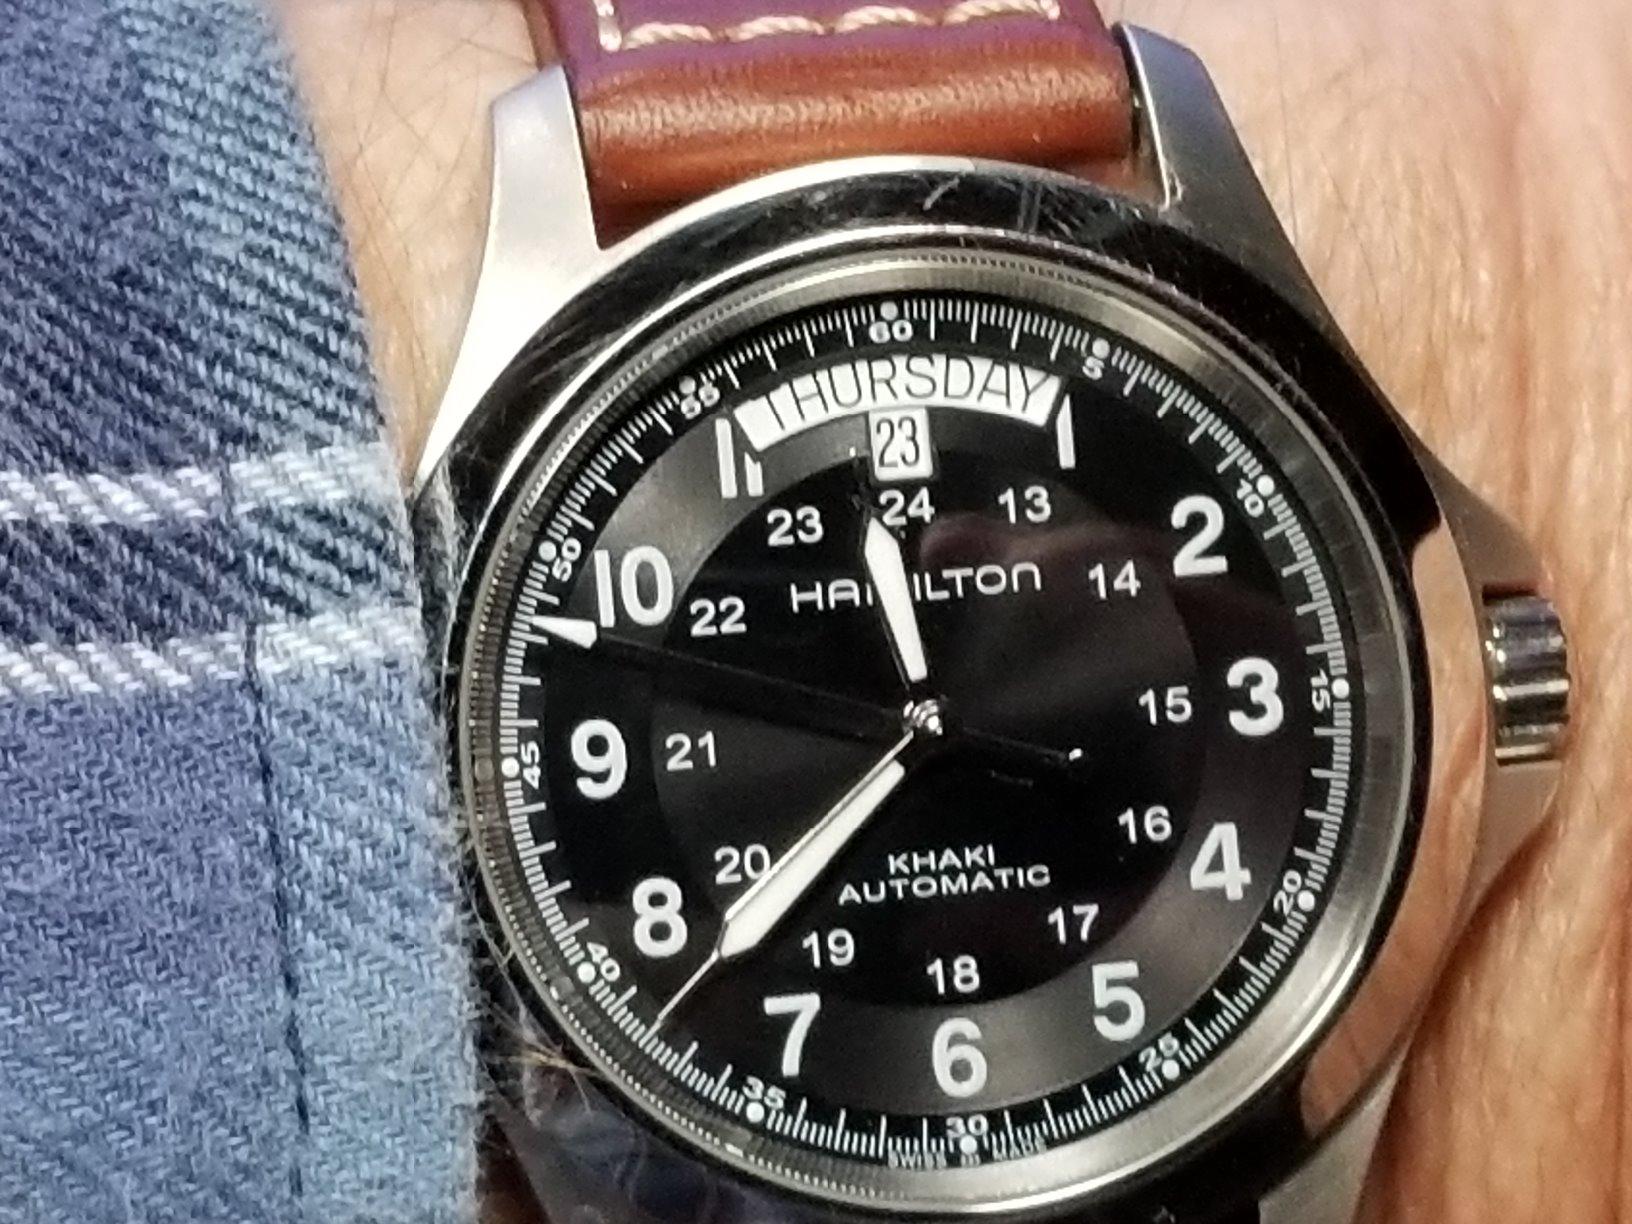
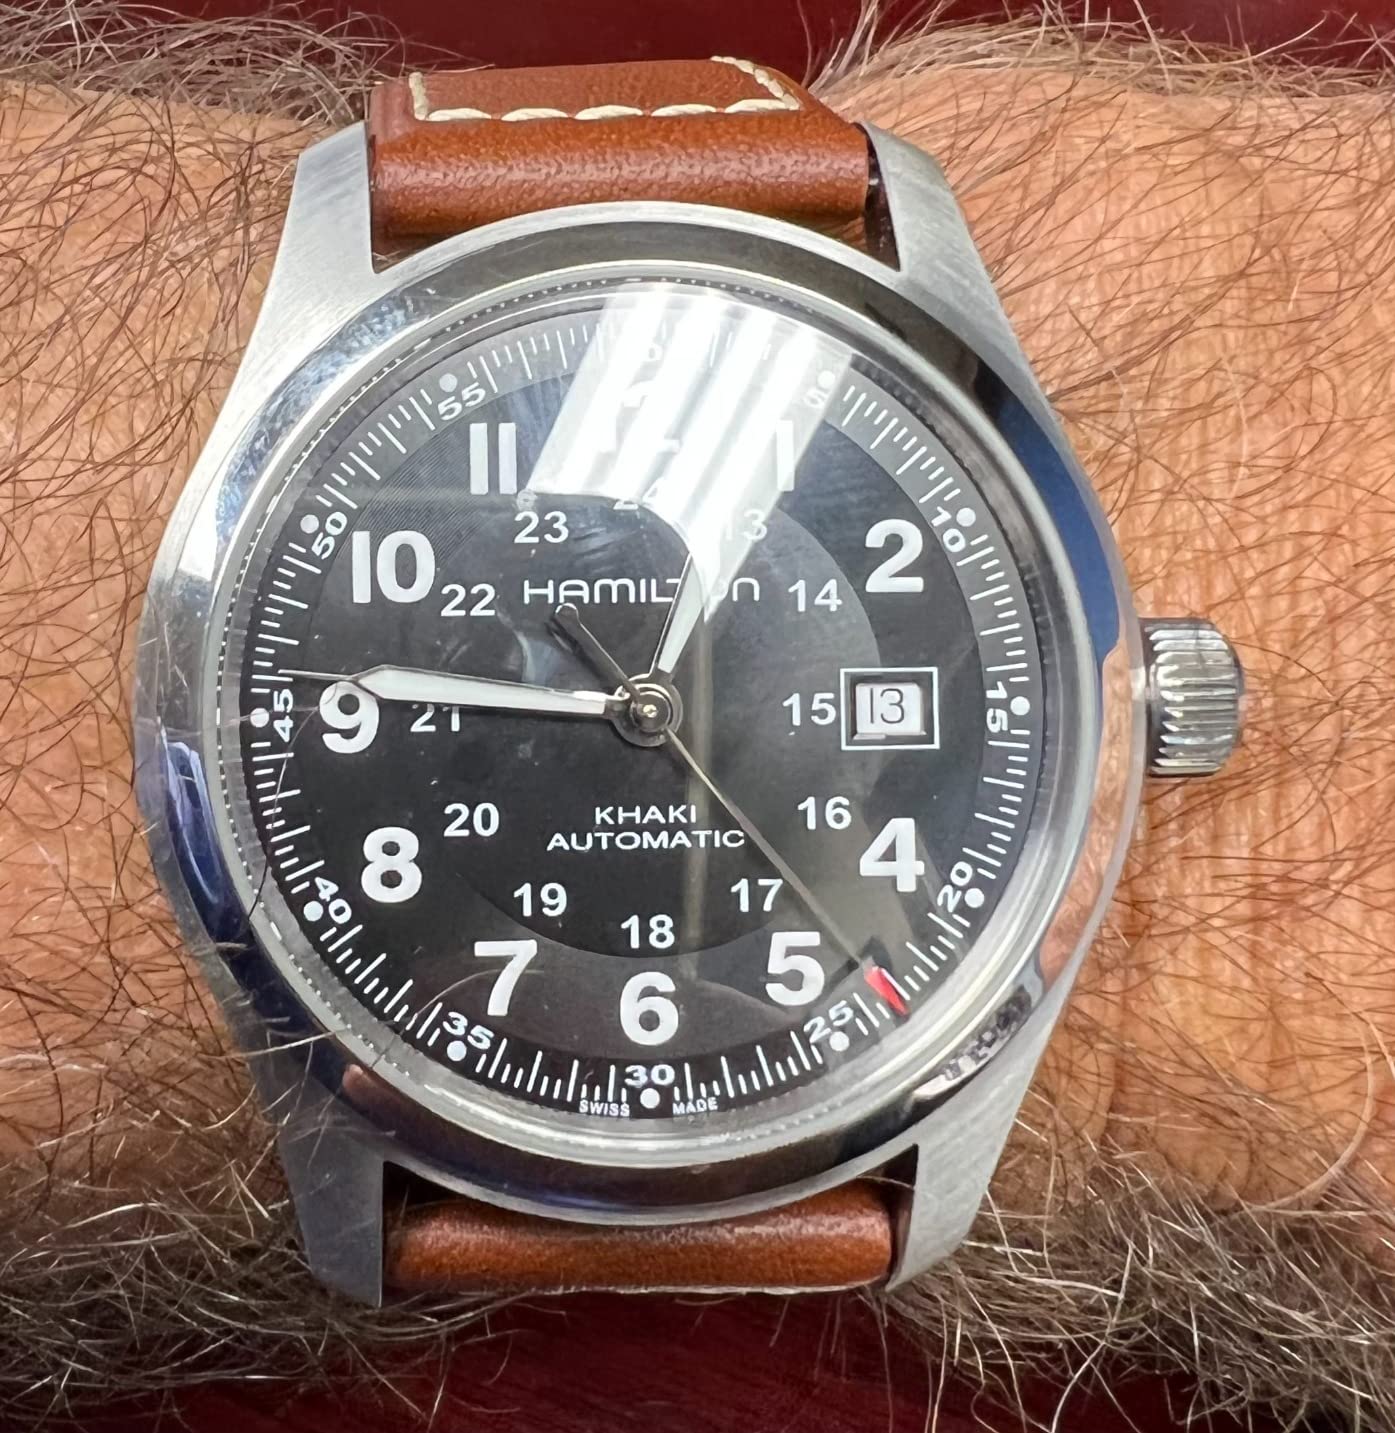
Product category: accessories_watch
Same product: no